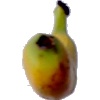
Label: Banana Lady Finger 1